Kassel

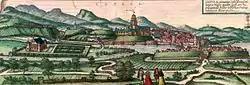
Kassel, 16th century

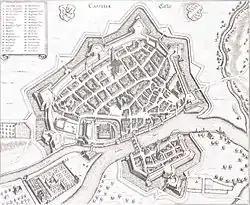
A map of Kassel in 1648

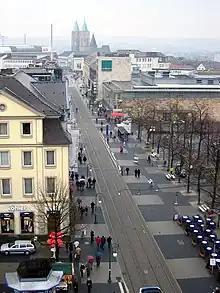
Königsstrasse, the main shopping street

Kassel was first mentioned in 913 AD, as the place where two deeds were signed by King Conrad I. The place was called "Chasella" or "Chassalla" and was a fortification at a bridge crossing the Fulda river. There are several yet unproven assumptions about the origin of the name. It could be derived from the ancient "Castellum Cattorum", a castle of the Chatti, a German tribe that had lived in the area since Roman times. Another assumption is a portmanteau from Frankonian "cas", meaning ‘valley’ or ‘recess’, and "sali" meaning ‘hall’ or ‘service building’, which can be interpreted as ‘(town) hall in a valley’.